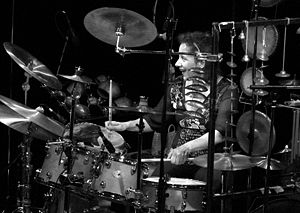
Marilyn Mazur
Marilyn Mazur i 1987
Marilyn Mazur er en dansk/amerikansk percussionist